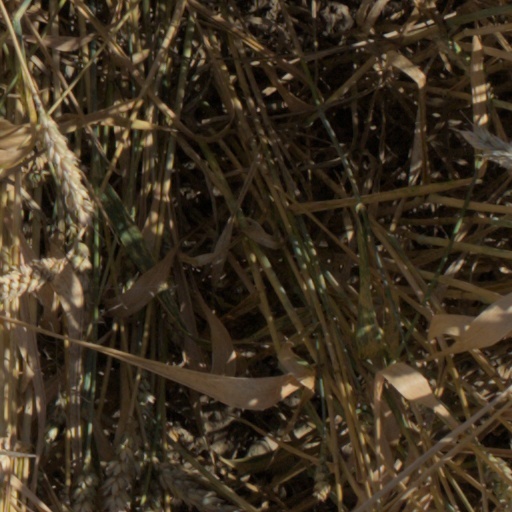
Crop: wheat